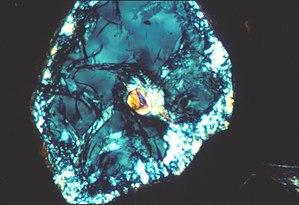
La coésite est un minéral de formule SiO₂, un polymorphe de haute pression de la silice. Bien qu'en termes de chimie ce soit un simple oxyde, en minéralogie la coésite est classée, comme les autres minéraux de même composition, parmi les silicates.